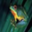
Label: frog